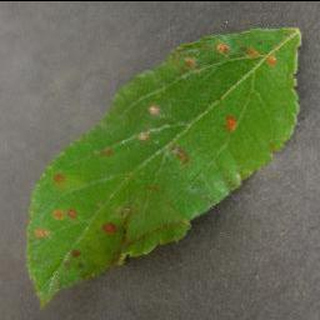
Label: apple_cedar_apple_rust